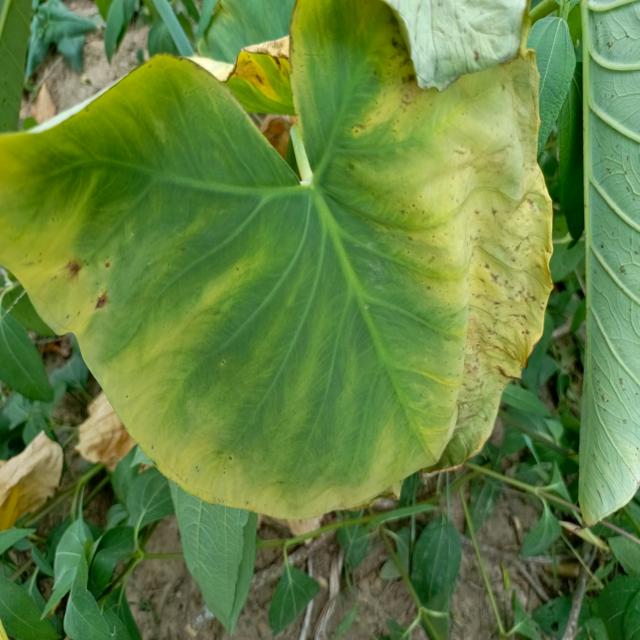
Label: Early_Blight